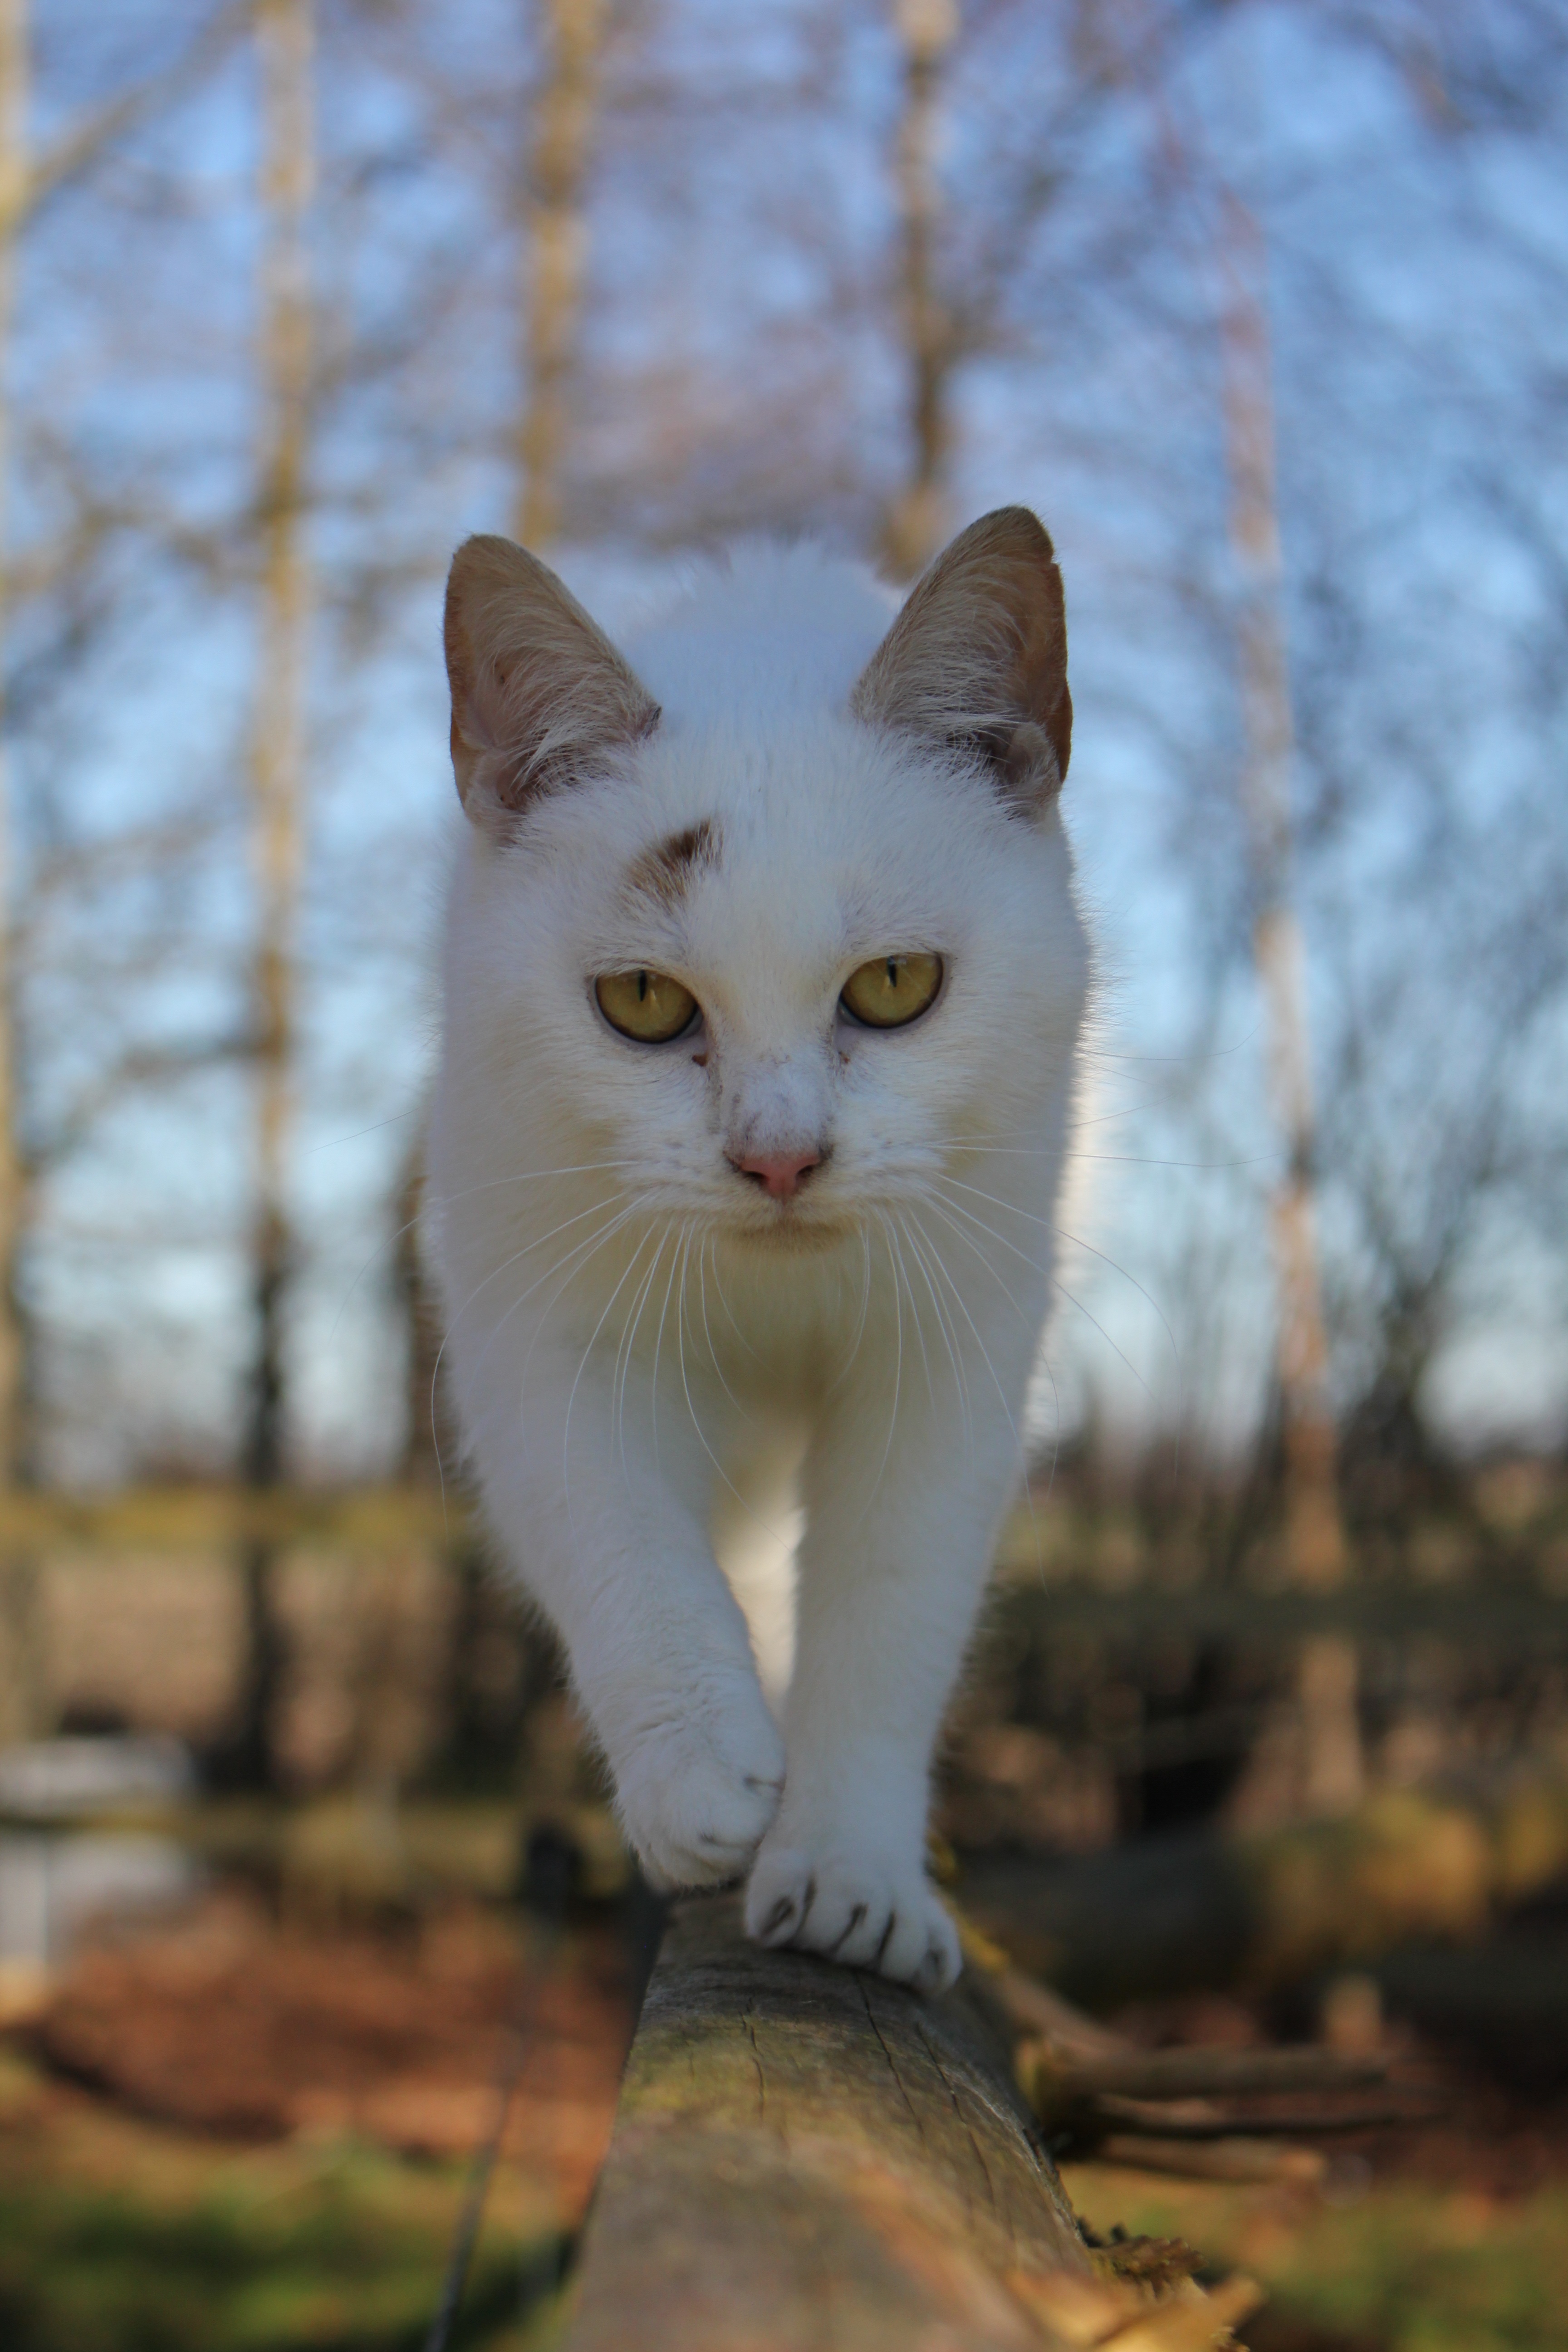
white, animal, pet, cat, mammal, fauna, nose, whiskers, vertebrate, mieze, domestic cat, lucky cat, small to medium sized cats, cat like mammal